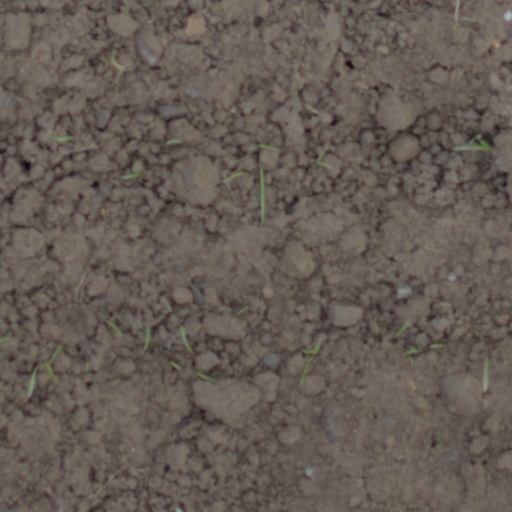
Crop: wheat